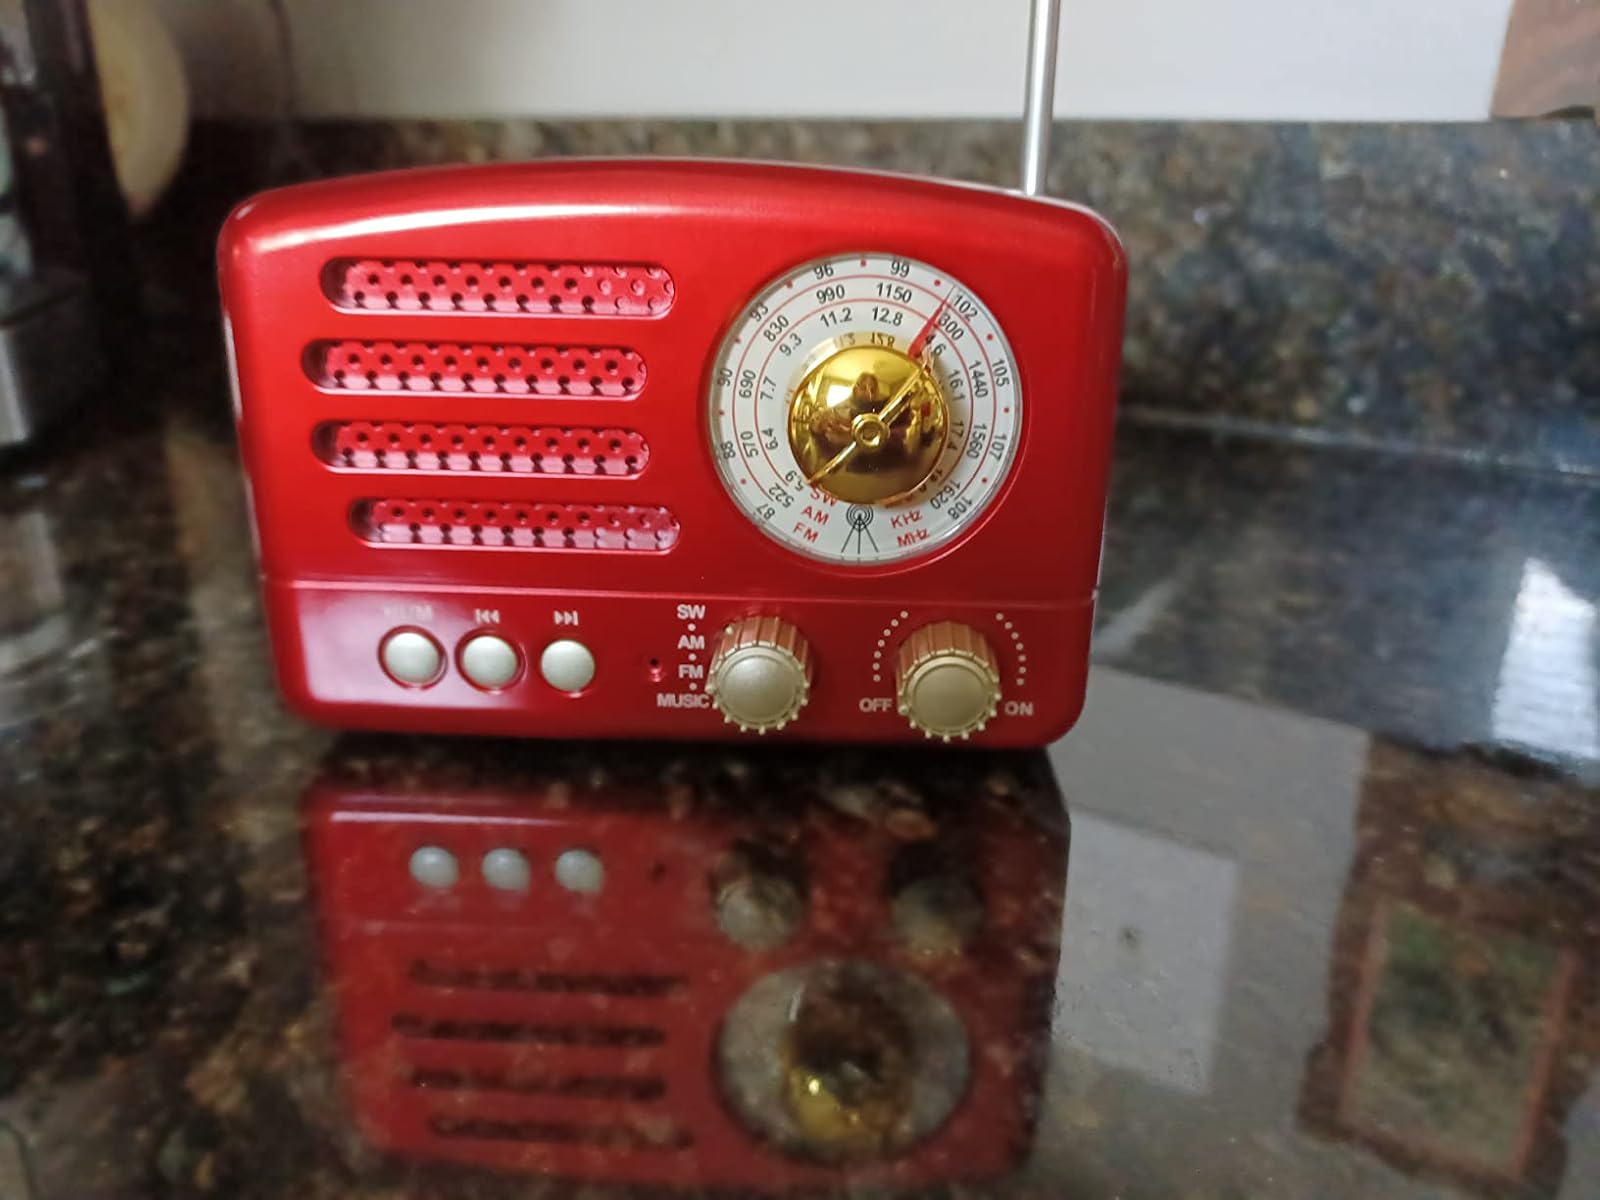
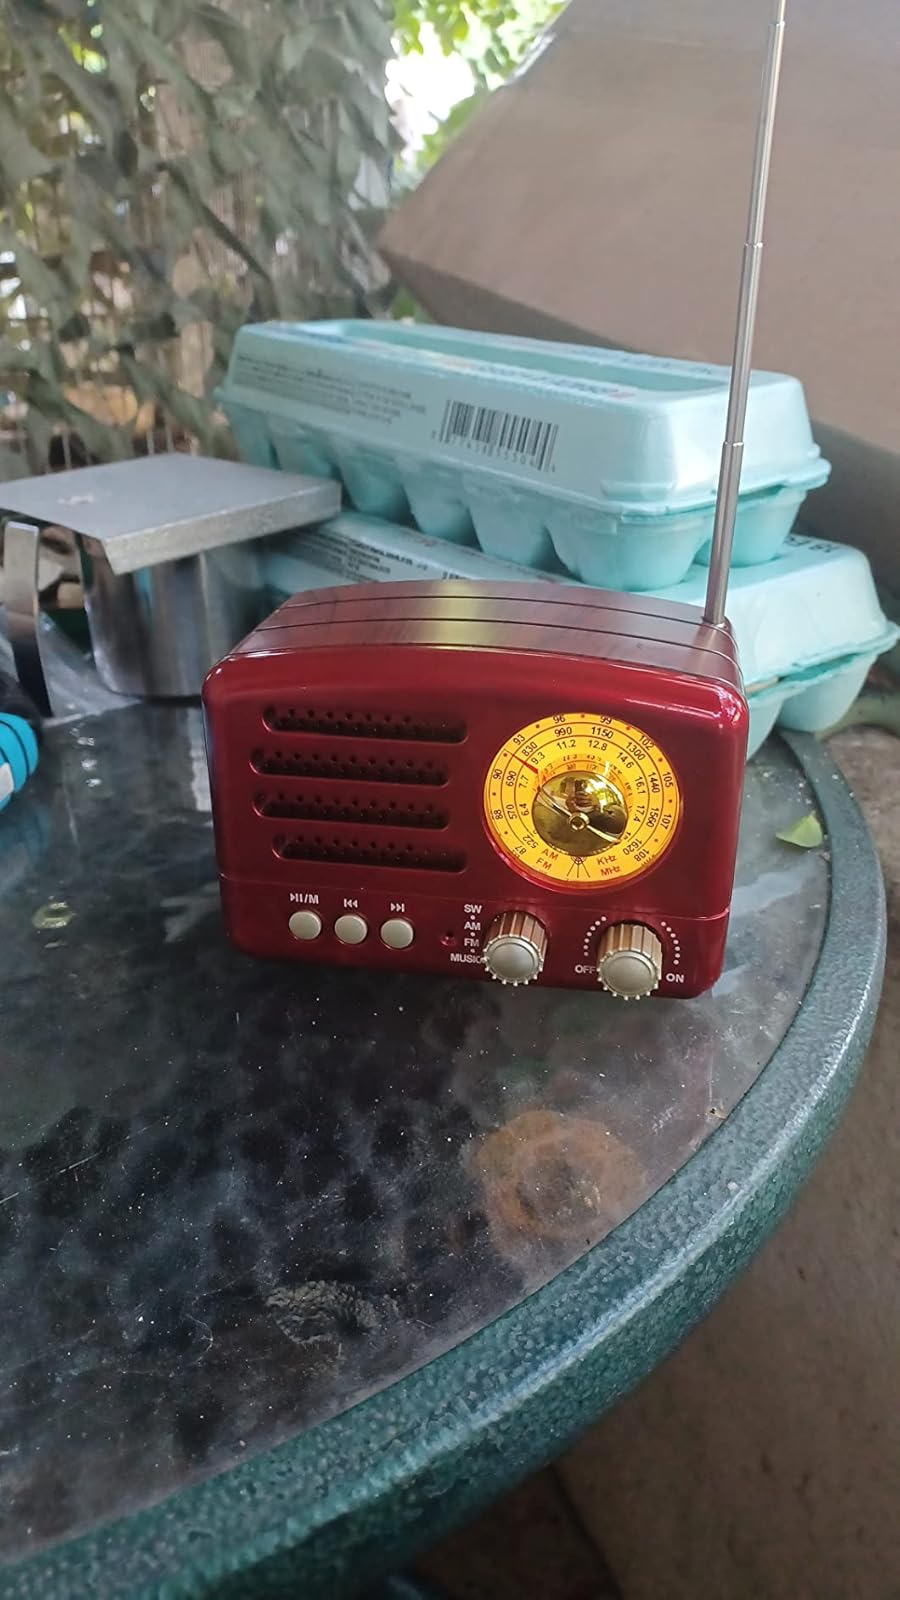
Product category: radio
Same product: yes